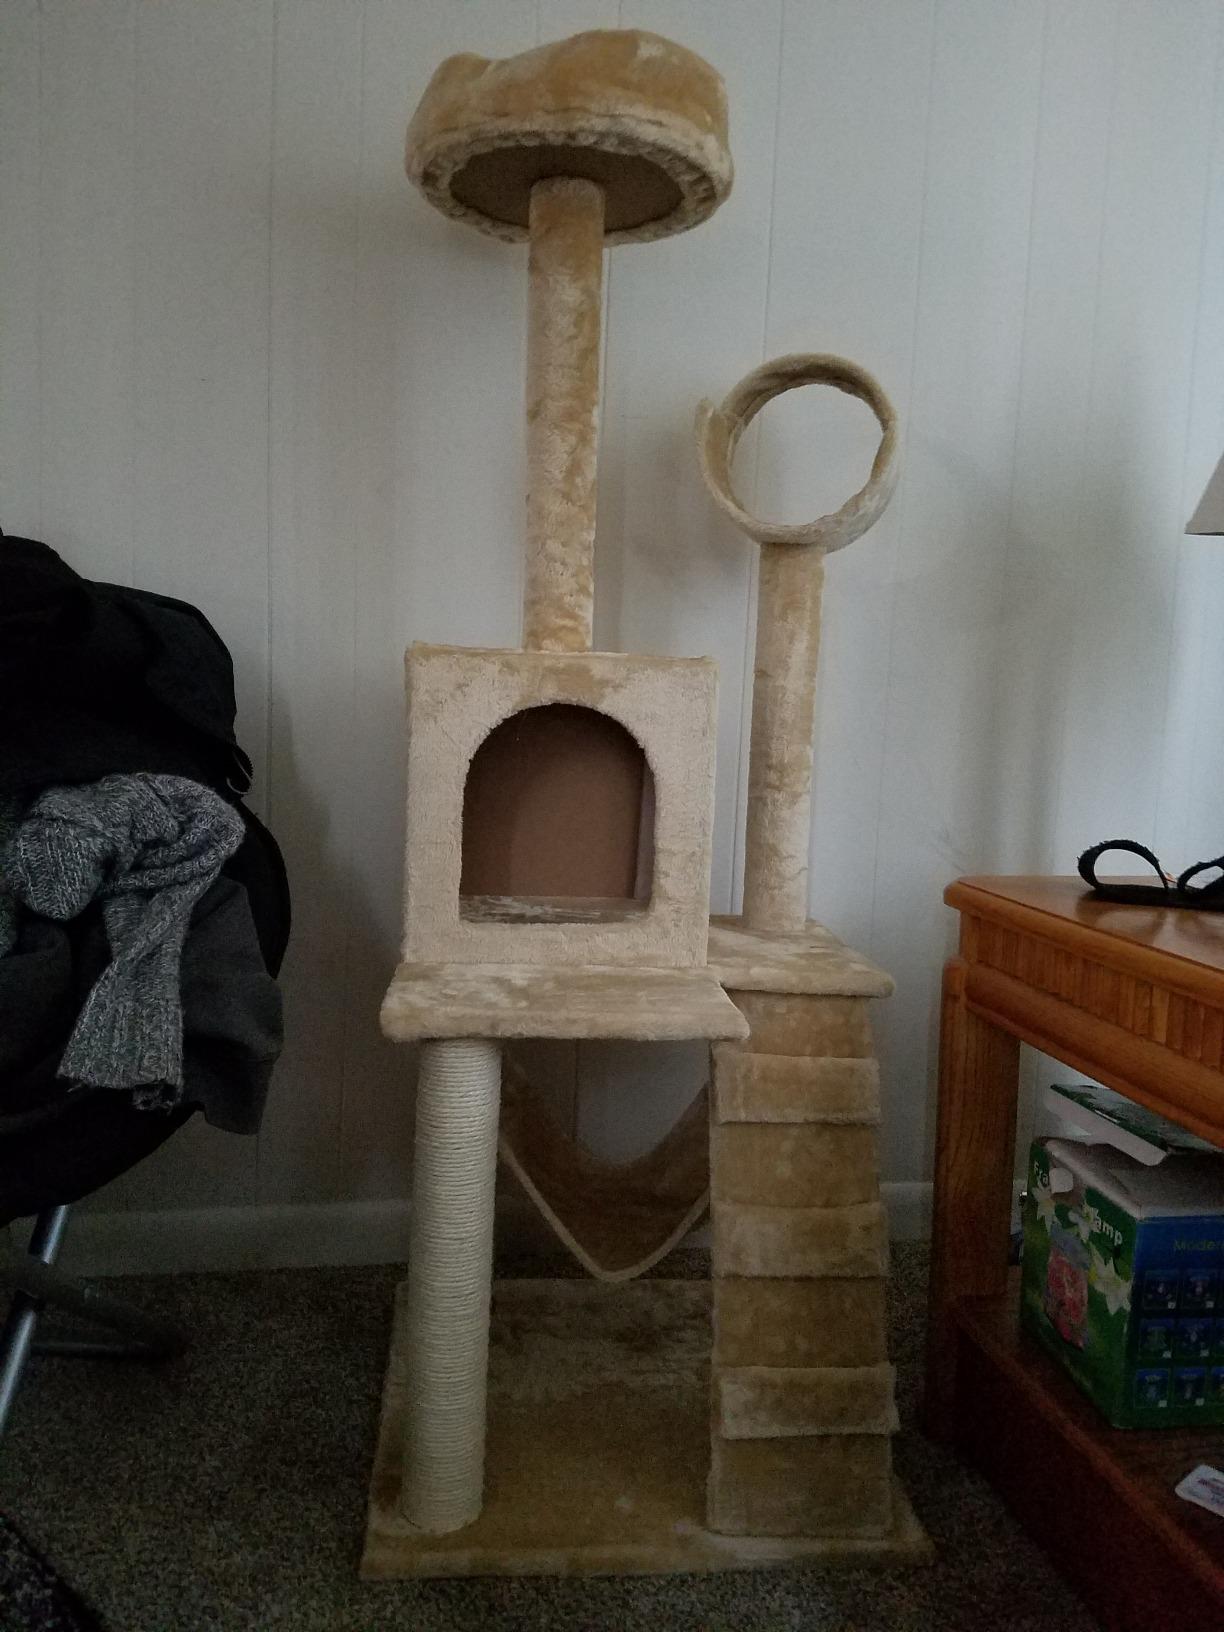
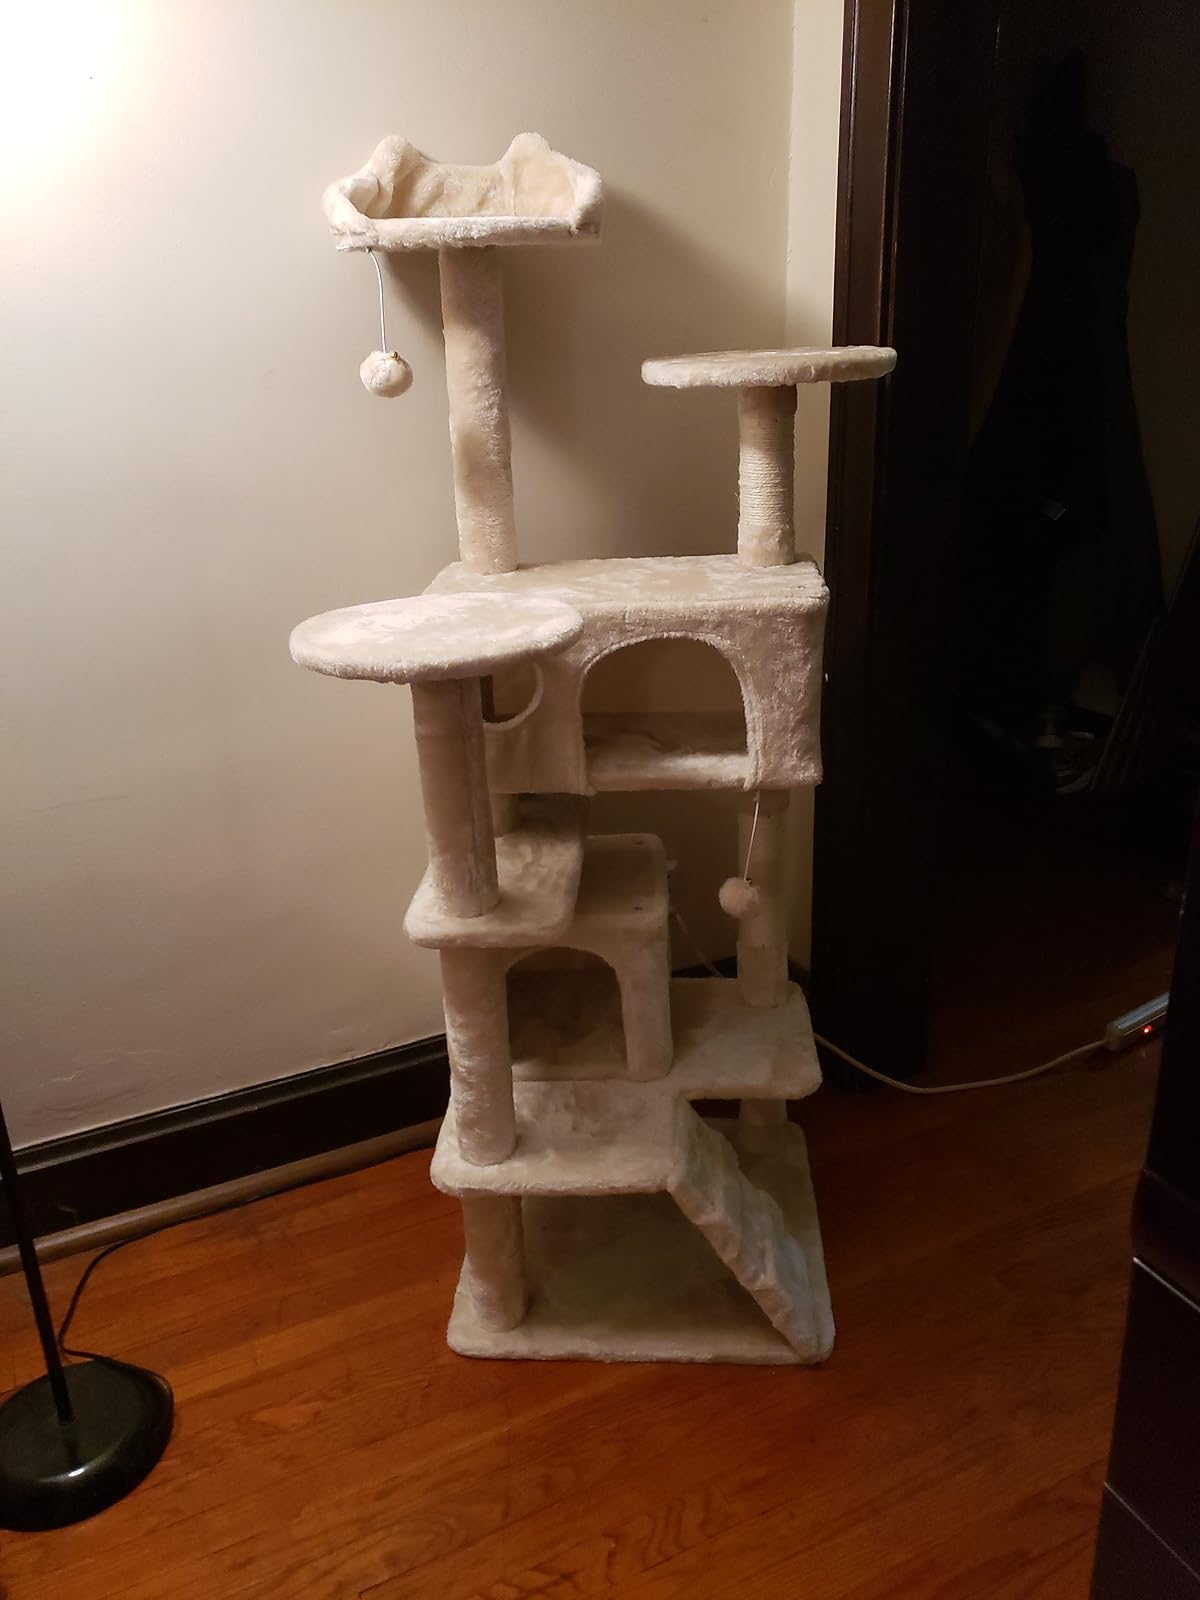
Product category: items_cat tree
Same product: no